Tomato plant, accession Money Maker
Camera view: tilt-top (135 deg); turntable rotation: 240 degrees
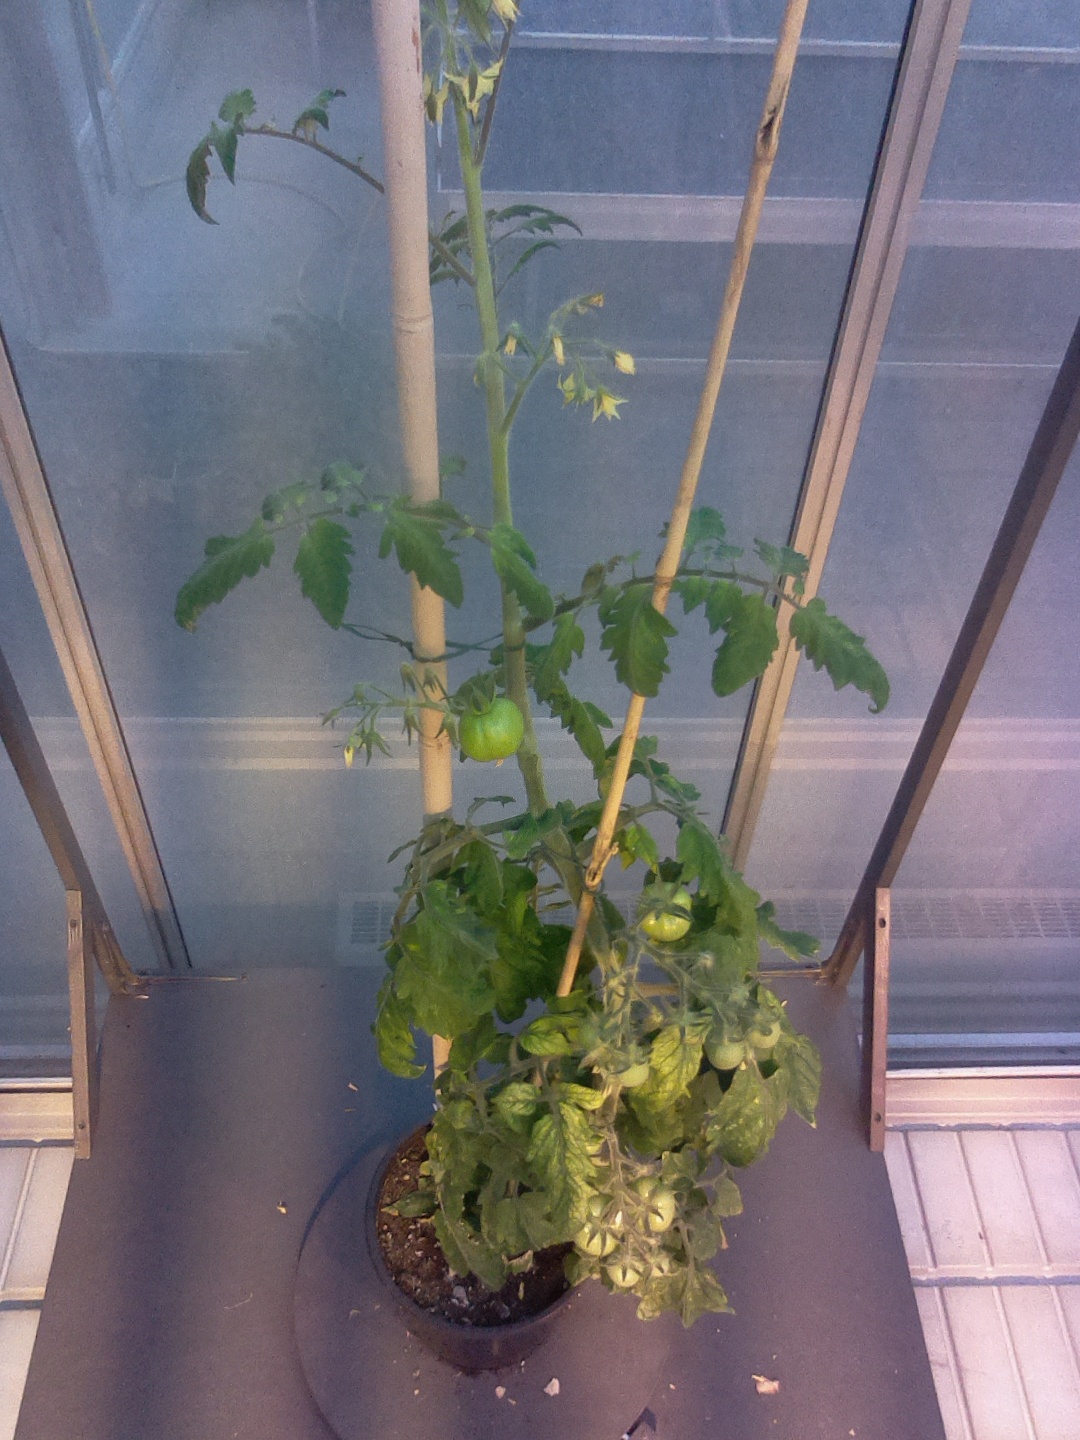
BBCH growth stage 73: 30%-40% of final fruit size